Austrian Holocaust Memorial Award

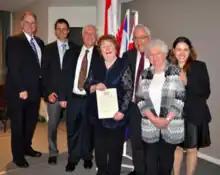
AHMA 2010 recipient Eva Marks with ceremony speakers. From left to right: Prof. Paul Bartrop, Master of Ceremony from the Austrian Service Abroad Daniel J. Schuster, Austrian ambassador to Australia Dr. Hannes Porias, Awardee Eva Marks with a Letter of Congratulations from the prime minister of Australia Julia Gillard, Australian MoP Michael Danby, Auschwitz Holocaust survivor <a href="https%3A//www.youtube.com/watch%3Fv%3DvOLaF6QdIls">Saba Feniger

On October 17, 2006, the Chinese historian Pan Guang was awarded the first AHMA prize. Michael Prochazka and Austrian Servand Abroad of the Year 2006 Martin Wallner attended the reception in Shanghai.